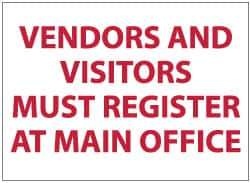
NMC - "Vendors and Visitors Must Register at Main Office", 7" Long x 10" Wide, Pressure-Sensitive Vinyl Safety Sign - Rectangle, 0.004" Thick, Use for Security & Admittance
Item #: 75391458 Brand: NMC Model #: M365P Exact Tooling IR#: 04 Product Specifications Message Type Security & Admittance Message or Graphic Message Only Legend Vendors and Visitors Must Register at Main Office Language English Material Pressure-Sensitive Vinyl Special Color Properties No Special Properties Coating Sign Muscle Height (Inch) 7 Width (Inch) 10 Viewing Points 1 Shape Rectangle Thickness (Decimal Inch) 0.0040 Color Red; White Mounting Adhesive Backed Special Features UV Resistant; Chemical Resistant; Graffiti Proof PSC Code 9905
Brand: AccuformNMC
Category: Business & Industrial > Signage > Security Signs